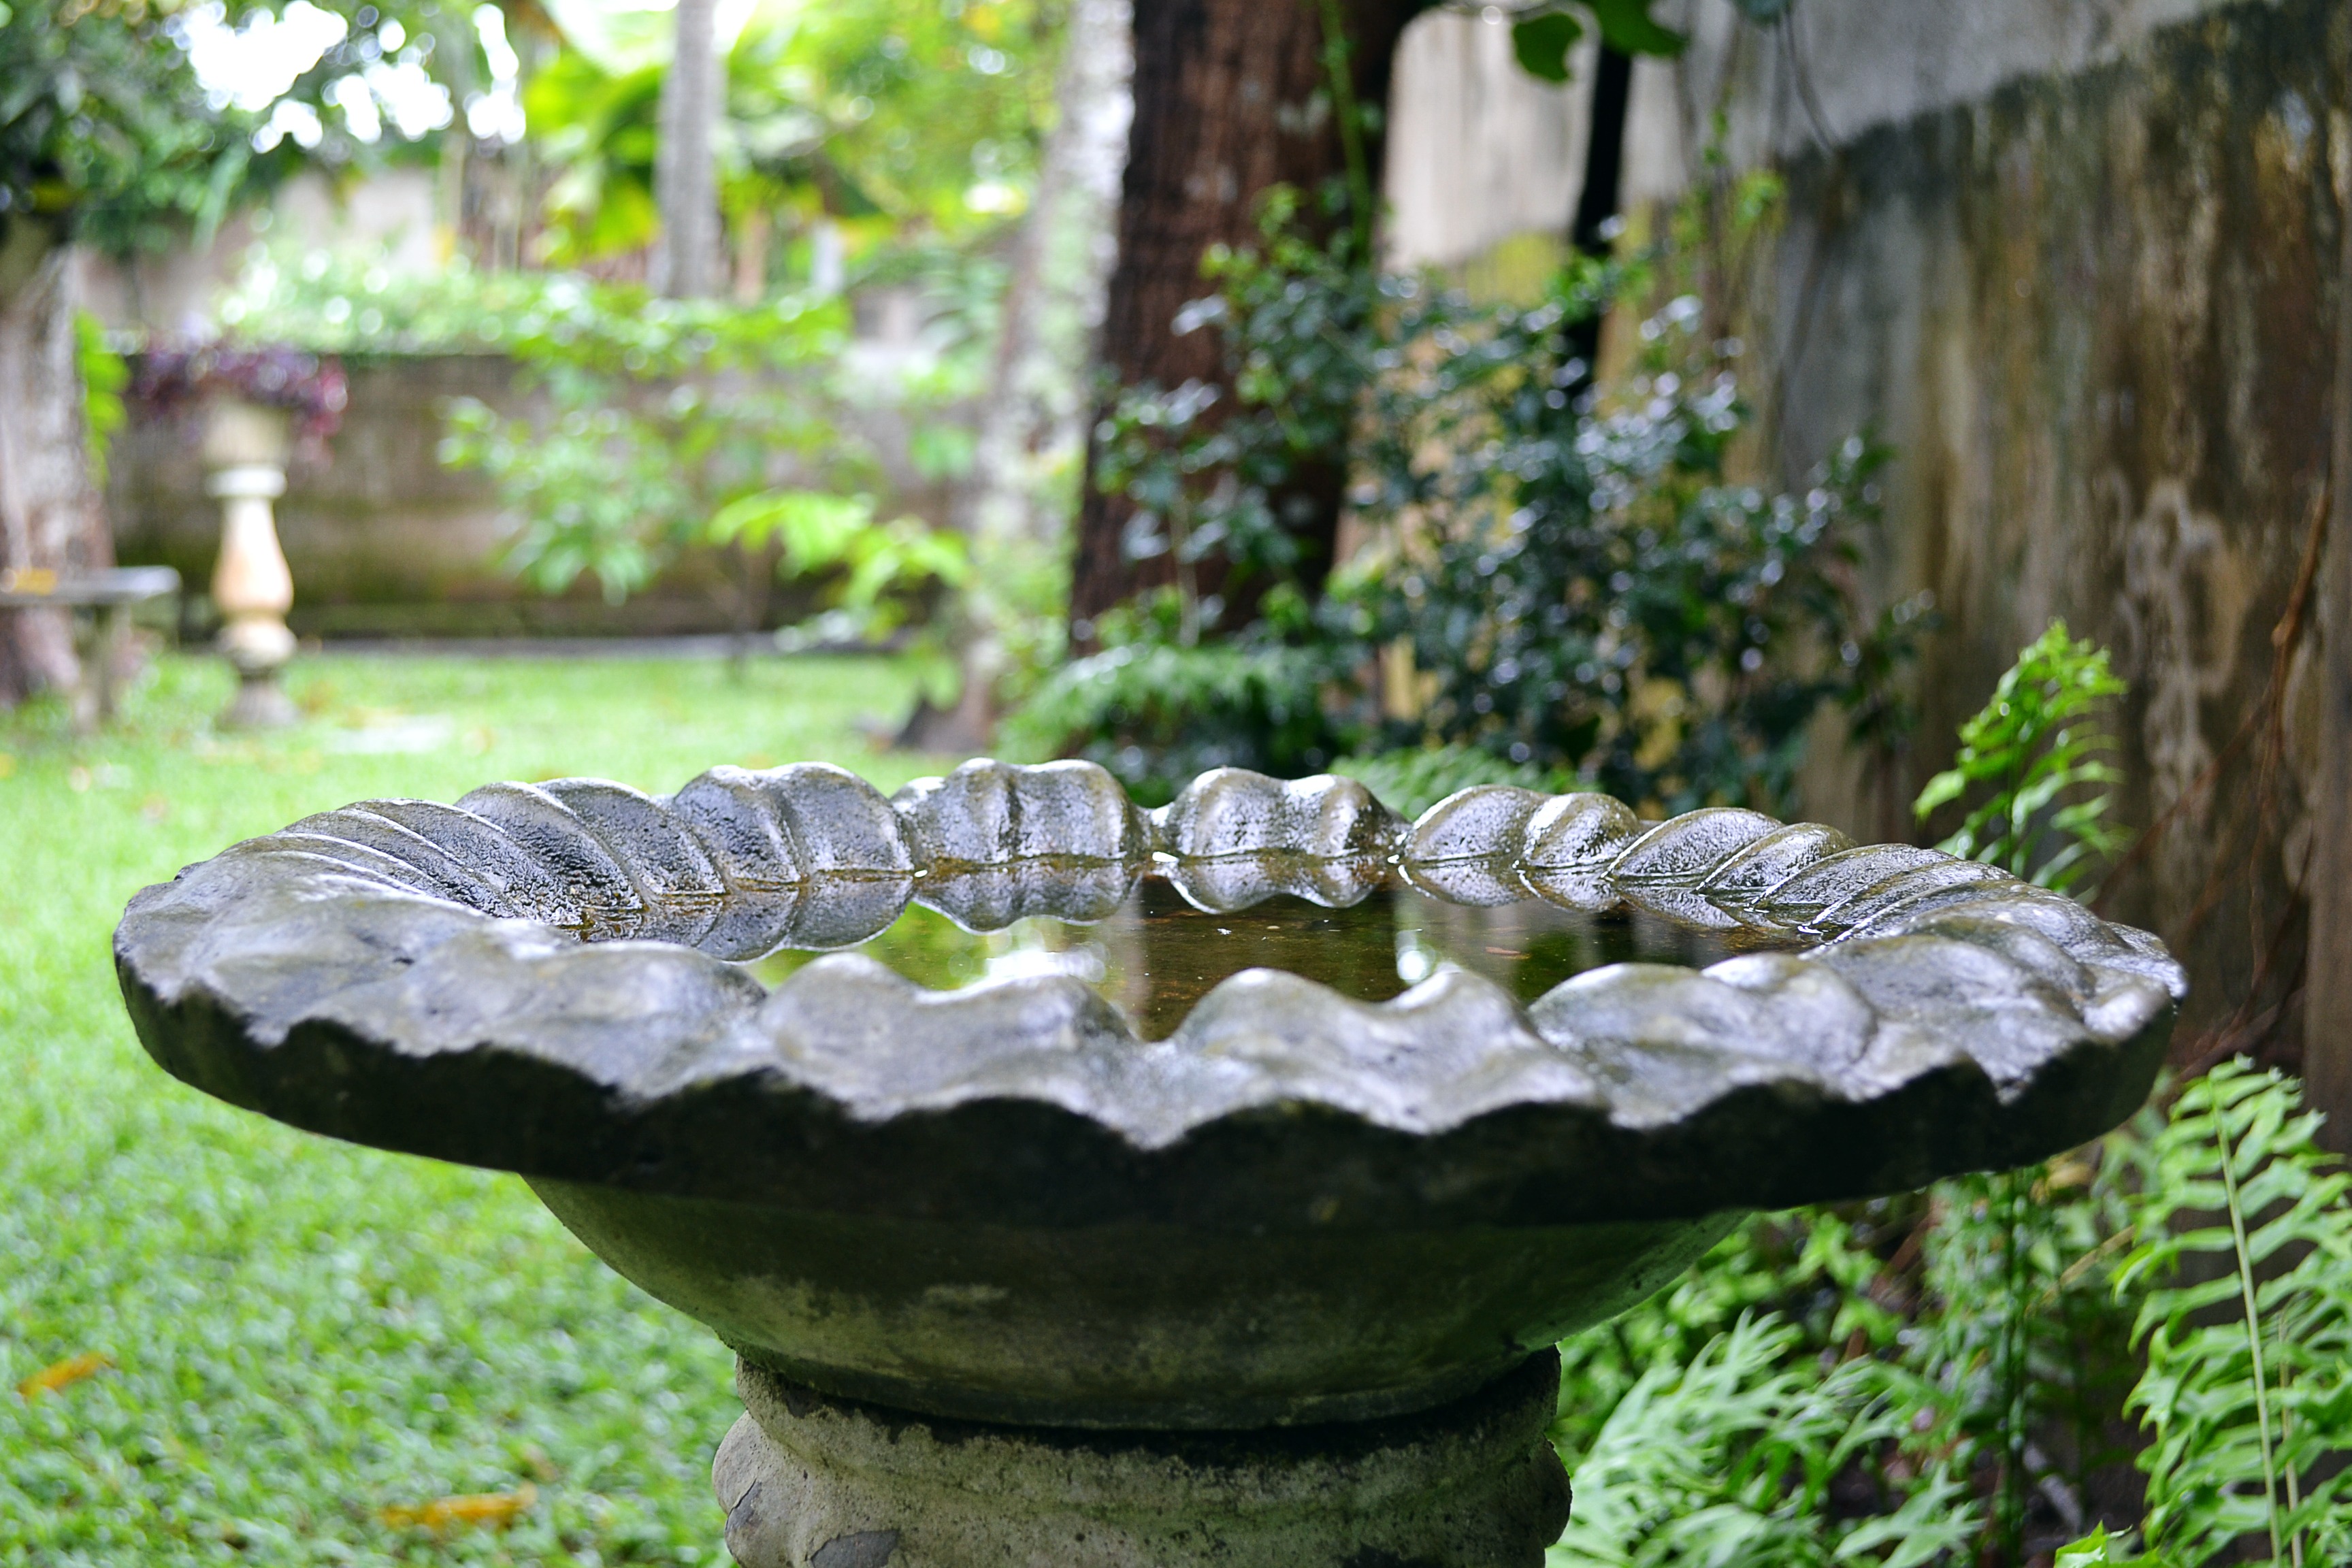
tree, forest, bird, leaf, flower, wet, pond, wildlife, green, jungle, backyard, botany, garden, flora, rainy, fountain, bath, botanical garden, yard, water feature, sri lanka, ceylon, bird bath, outdoor structure, mawanella